Jonathan M. Wilson

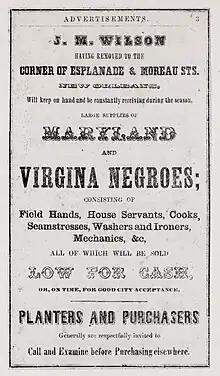

Jonathan Means Wilson (possibly December 11, 1871), usually advertising as J. M. Wilson, was a 19th-century slave trader of the United States who trafficked people from the Upper South to the Lower South as part of the interstate slave trade. Originally a trading agent and associate to Baltimore traders, he later operated a slave depot in New Orleans. At the time of the 1860 U.S. census of New Orleans, Wilson had the second-highest net worth of the 34 residents who listed their occupation as "slave trader".